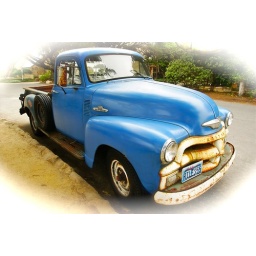
1955 Chevrolet pick-up truck spotted in Carmel-by-the-Sea, California.